Colin Bond

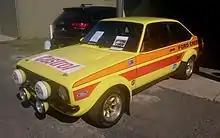
Bond placed second in the 1980 Australian Rally Championship driving this Ford Escort RS1800

Bond was involved in a dramatic finish in 1976 at the Bathurst 1000. Late in the race when it seemed Bond, in the Holden Dealer Team Torana L34, had the race sewn up he was forced to pull into the pits with fanbelt trouble allowing the Bob Morris Torana to take the lead. In the final laps Morris's co-driver, British touring car ace John Fitzpatrick, nursed home an ailing car trailing smoke ahead of Bond's Torana which finished about 40 seconds behind.